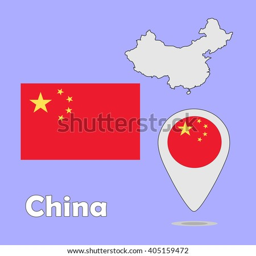
a pointer map and flag